Valparaiso Beacons

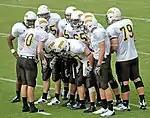
Valparaiso players in a huddle

In 1993, the NCAA mandated that schools playing Division I basketball may only play football in Division I. Valparaiso along with five other schools formed the Pioneer Football League, where they remain today. Playing primarily against non-scholarship teams, Valparaiso reversed their fortunes. They won their first outright championship in 2003, when they won the PFL championship game.